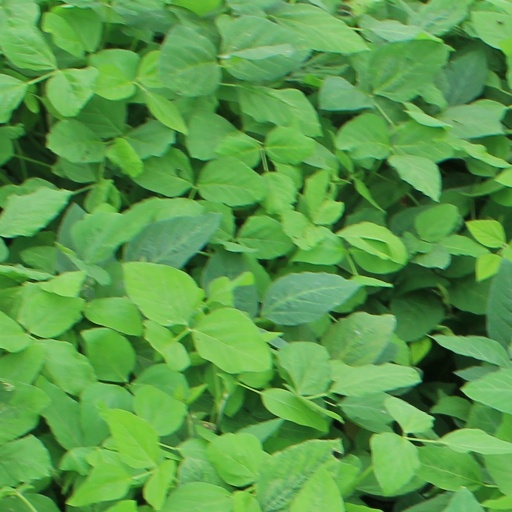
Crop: soybean